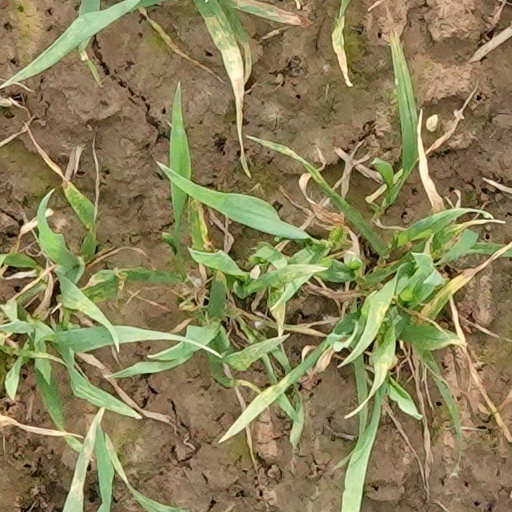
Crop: wheat